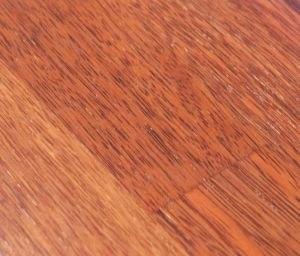
Le merbau est le bois d'arbres du genre Intsia, souvent Intsia bijuga mais aussi Intsia palembanica, arbres tropicaux de la famille des Fabaceae. Il est de couleur brun rouge, assez fortement veiné, de bonne résistance mécanique. Ce bois sert en Occident principalement dans la construction d'éléments décoratif, et de parquets. Il est moyennement résistant aux termites.